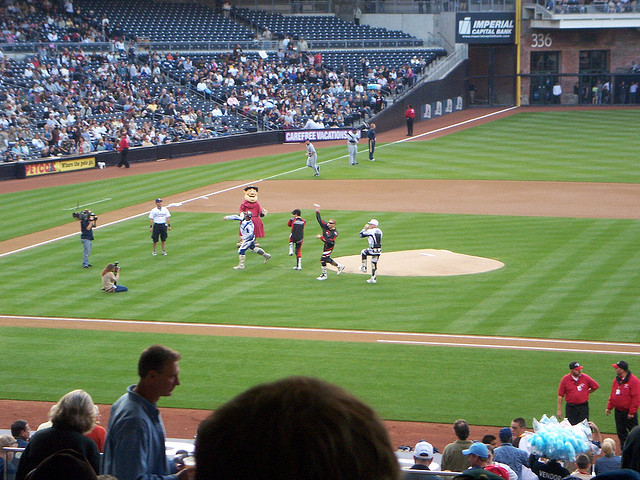
user: Given an image and a question. Answer the question in a short answer. Question: When was the first stadium of this type built? Short Answer:
assistant: 1909